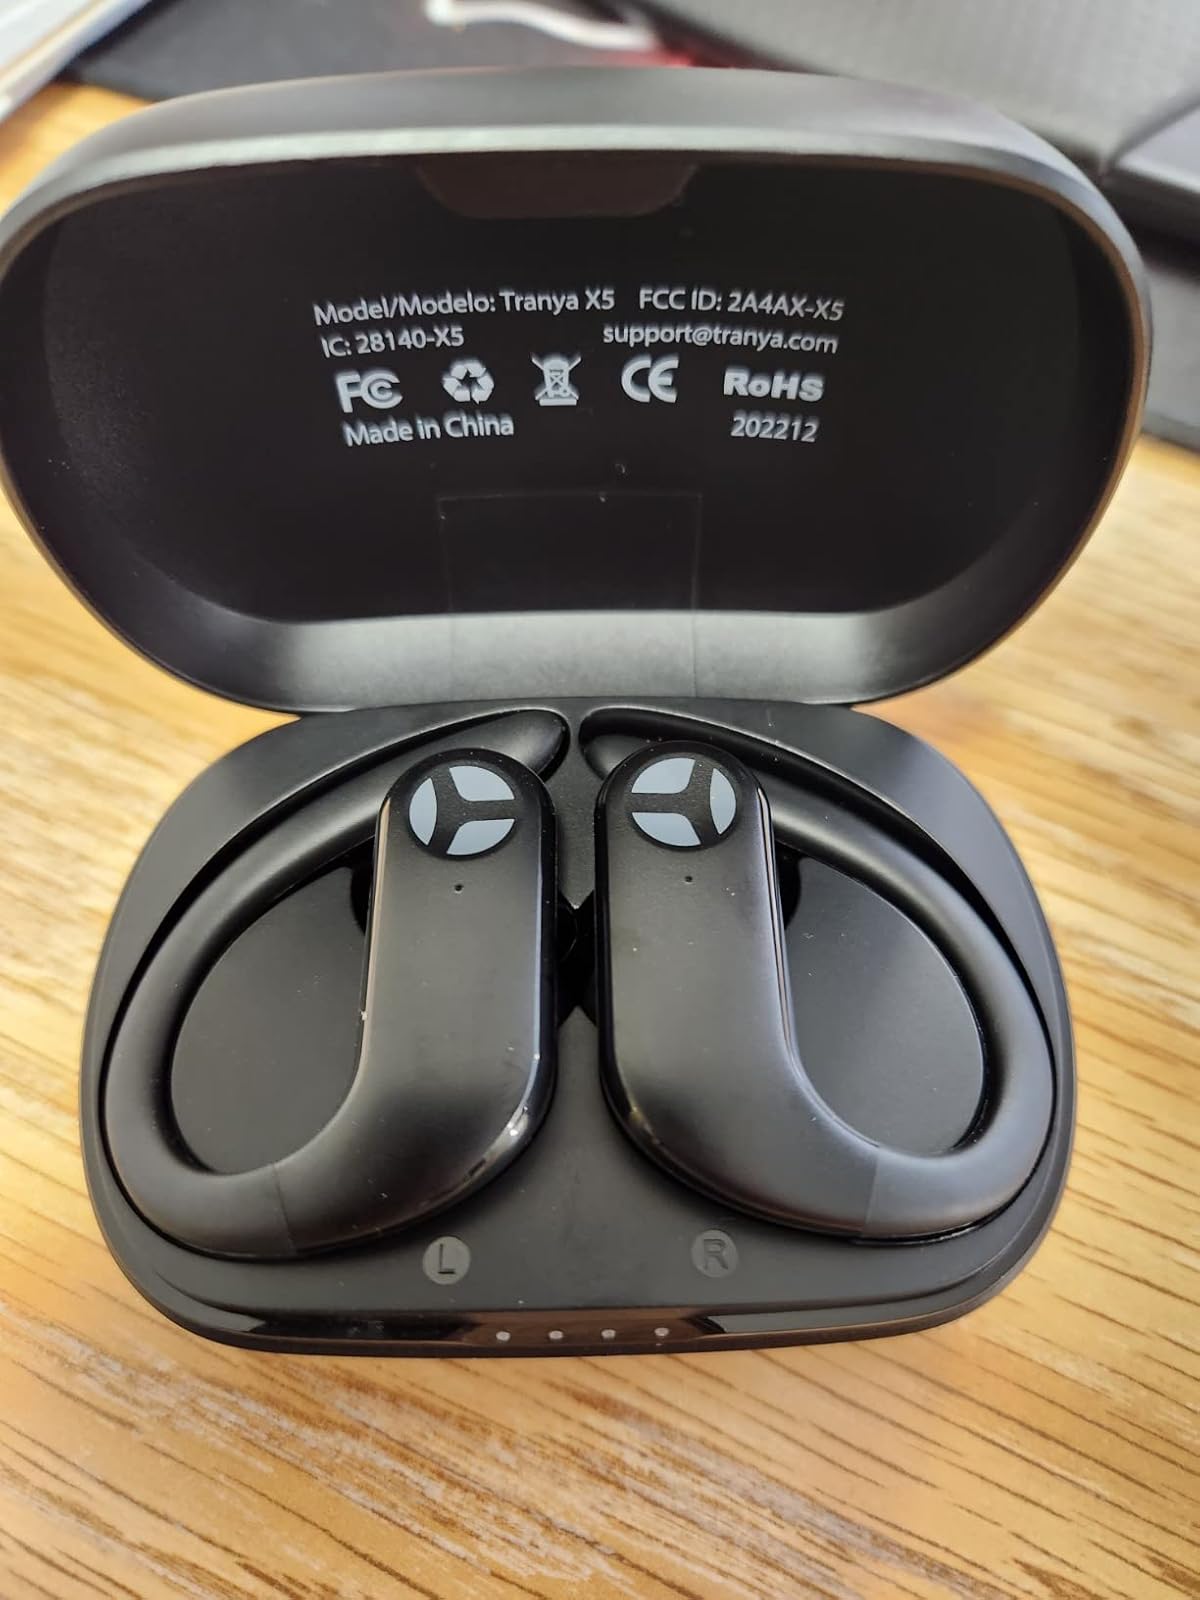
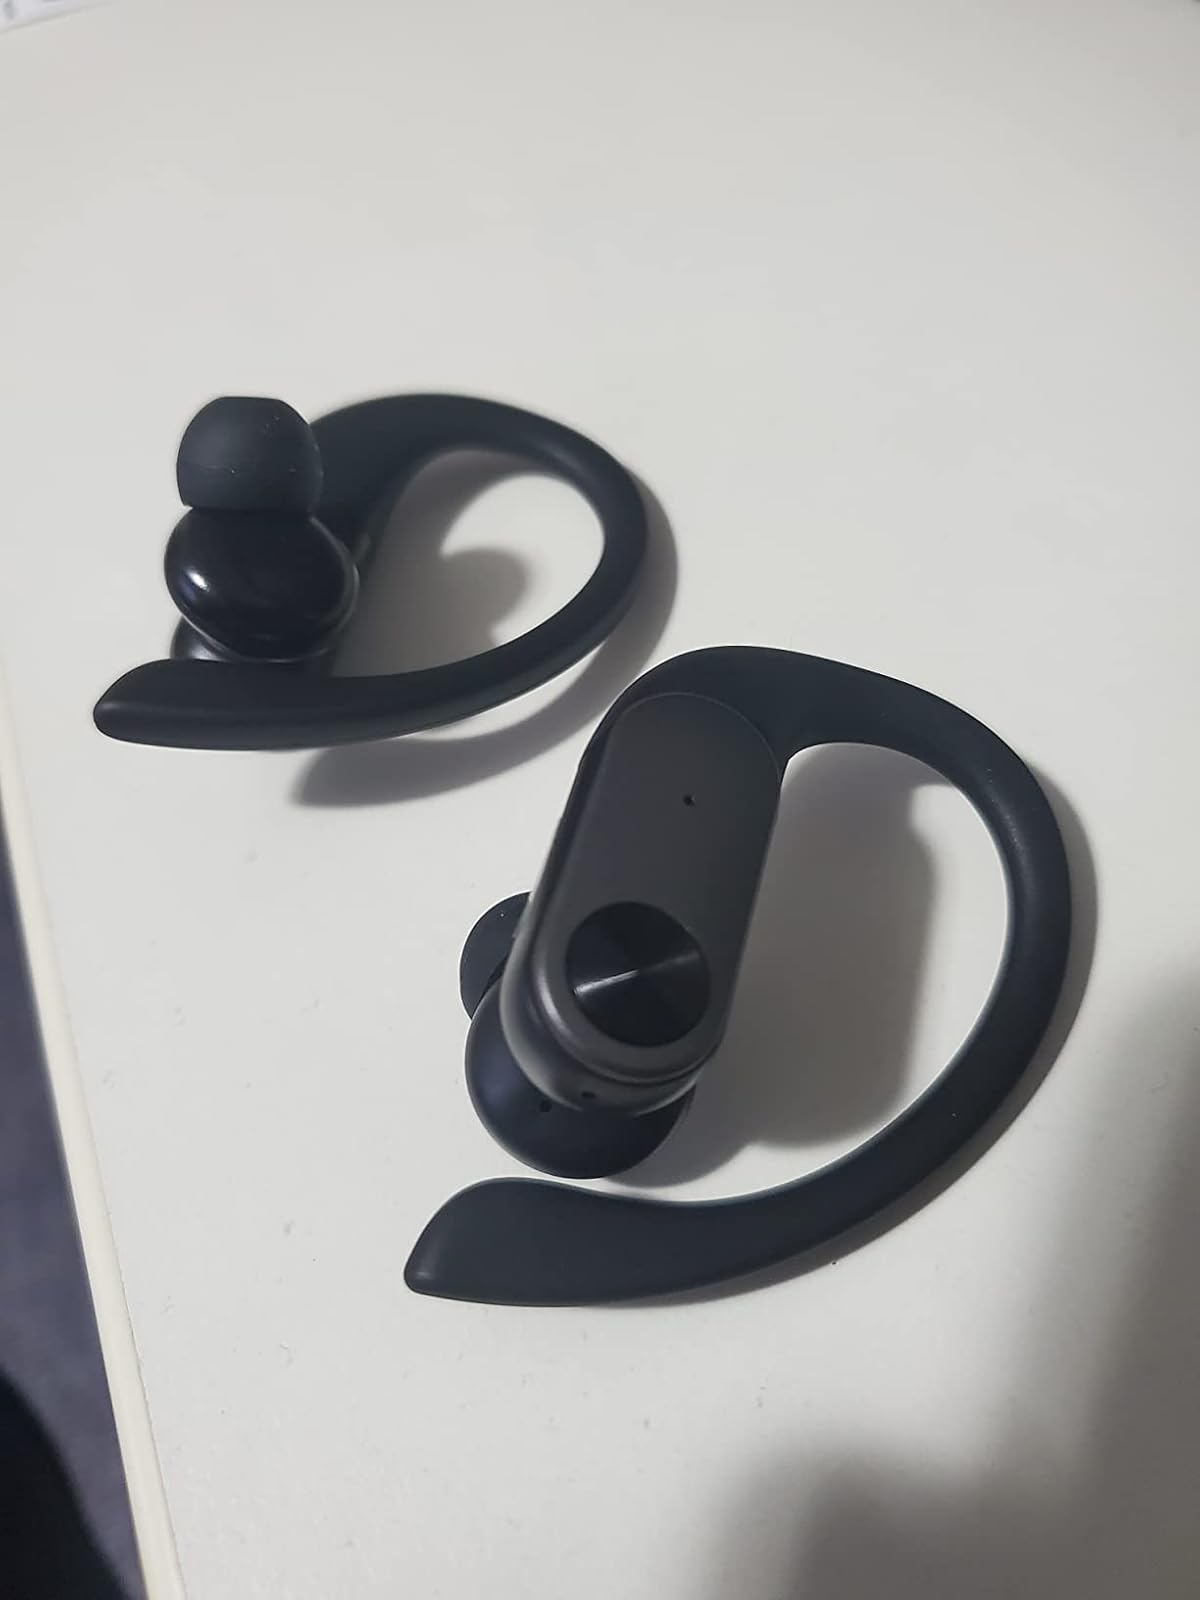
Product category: earbuds
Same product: no